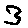
Label: 3